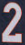
Number: 2